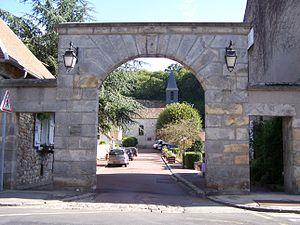
Villiers-Saint-Frédéric est une commune française située dans le département des Yvelines, en région Île-de-France.